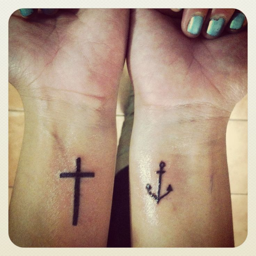
i 'm getting something like this on my wrist , smaller and in white .